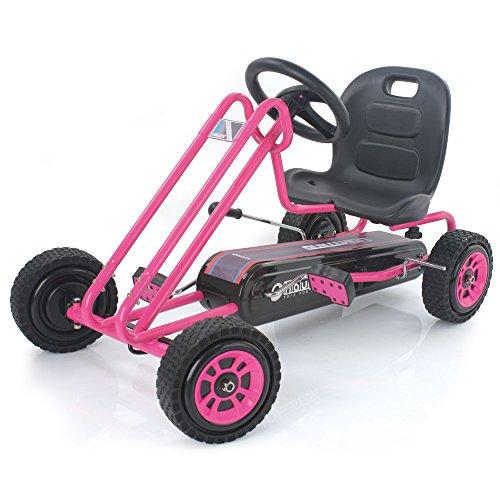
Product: Hauck Lightning - Pedal Go Kart | Pedal Car | Ride On Toys for Boys & Girls with Ergonomic Adjustable Seat & Sharp Handling - Pink
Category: Toys & Games | Tricycles, Scooters & Wagons | Pedal Cars
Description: Lightning is designed to be the perfect pedal go kart for young drivers and can be used to ride both indoor and outdoor.
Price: $121.12
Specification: ProductDimensions:36.2x20.1x20.1inches|ItemWeight:23pounds|ShippingWeight:26.6pounds(Viewshippingratesandpolicies)|DomesticShipping:ItemcanbeshippedwithinU.S.|InternationalShipping:ThisitemcanbeshippedtoselectcountriesoutsideoftheU.S.LearnMore|ASIN:B074JP1XDC|Itemmodelnumber:T90104|Manufacturerrecommendedage:4-7years